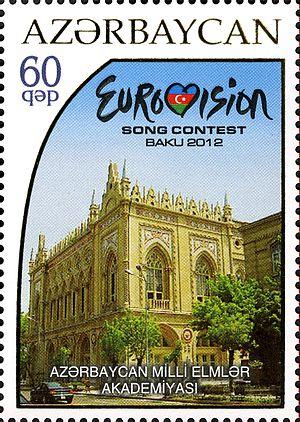
Le palais d’Ismailiyya est un bâtiment historique qui fait actuellement office de présidium de l'Académie des sciences d'Azerbaïdjan. Il est situé dans la rue Istiglaliyyat à Bakou.